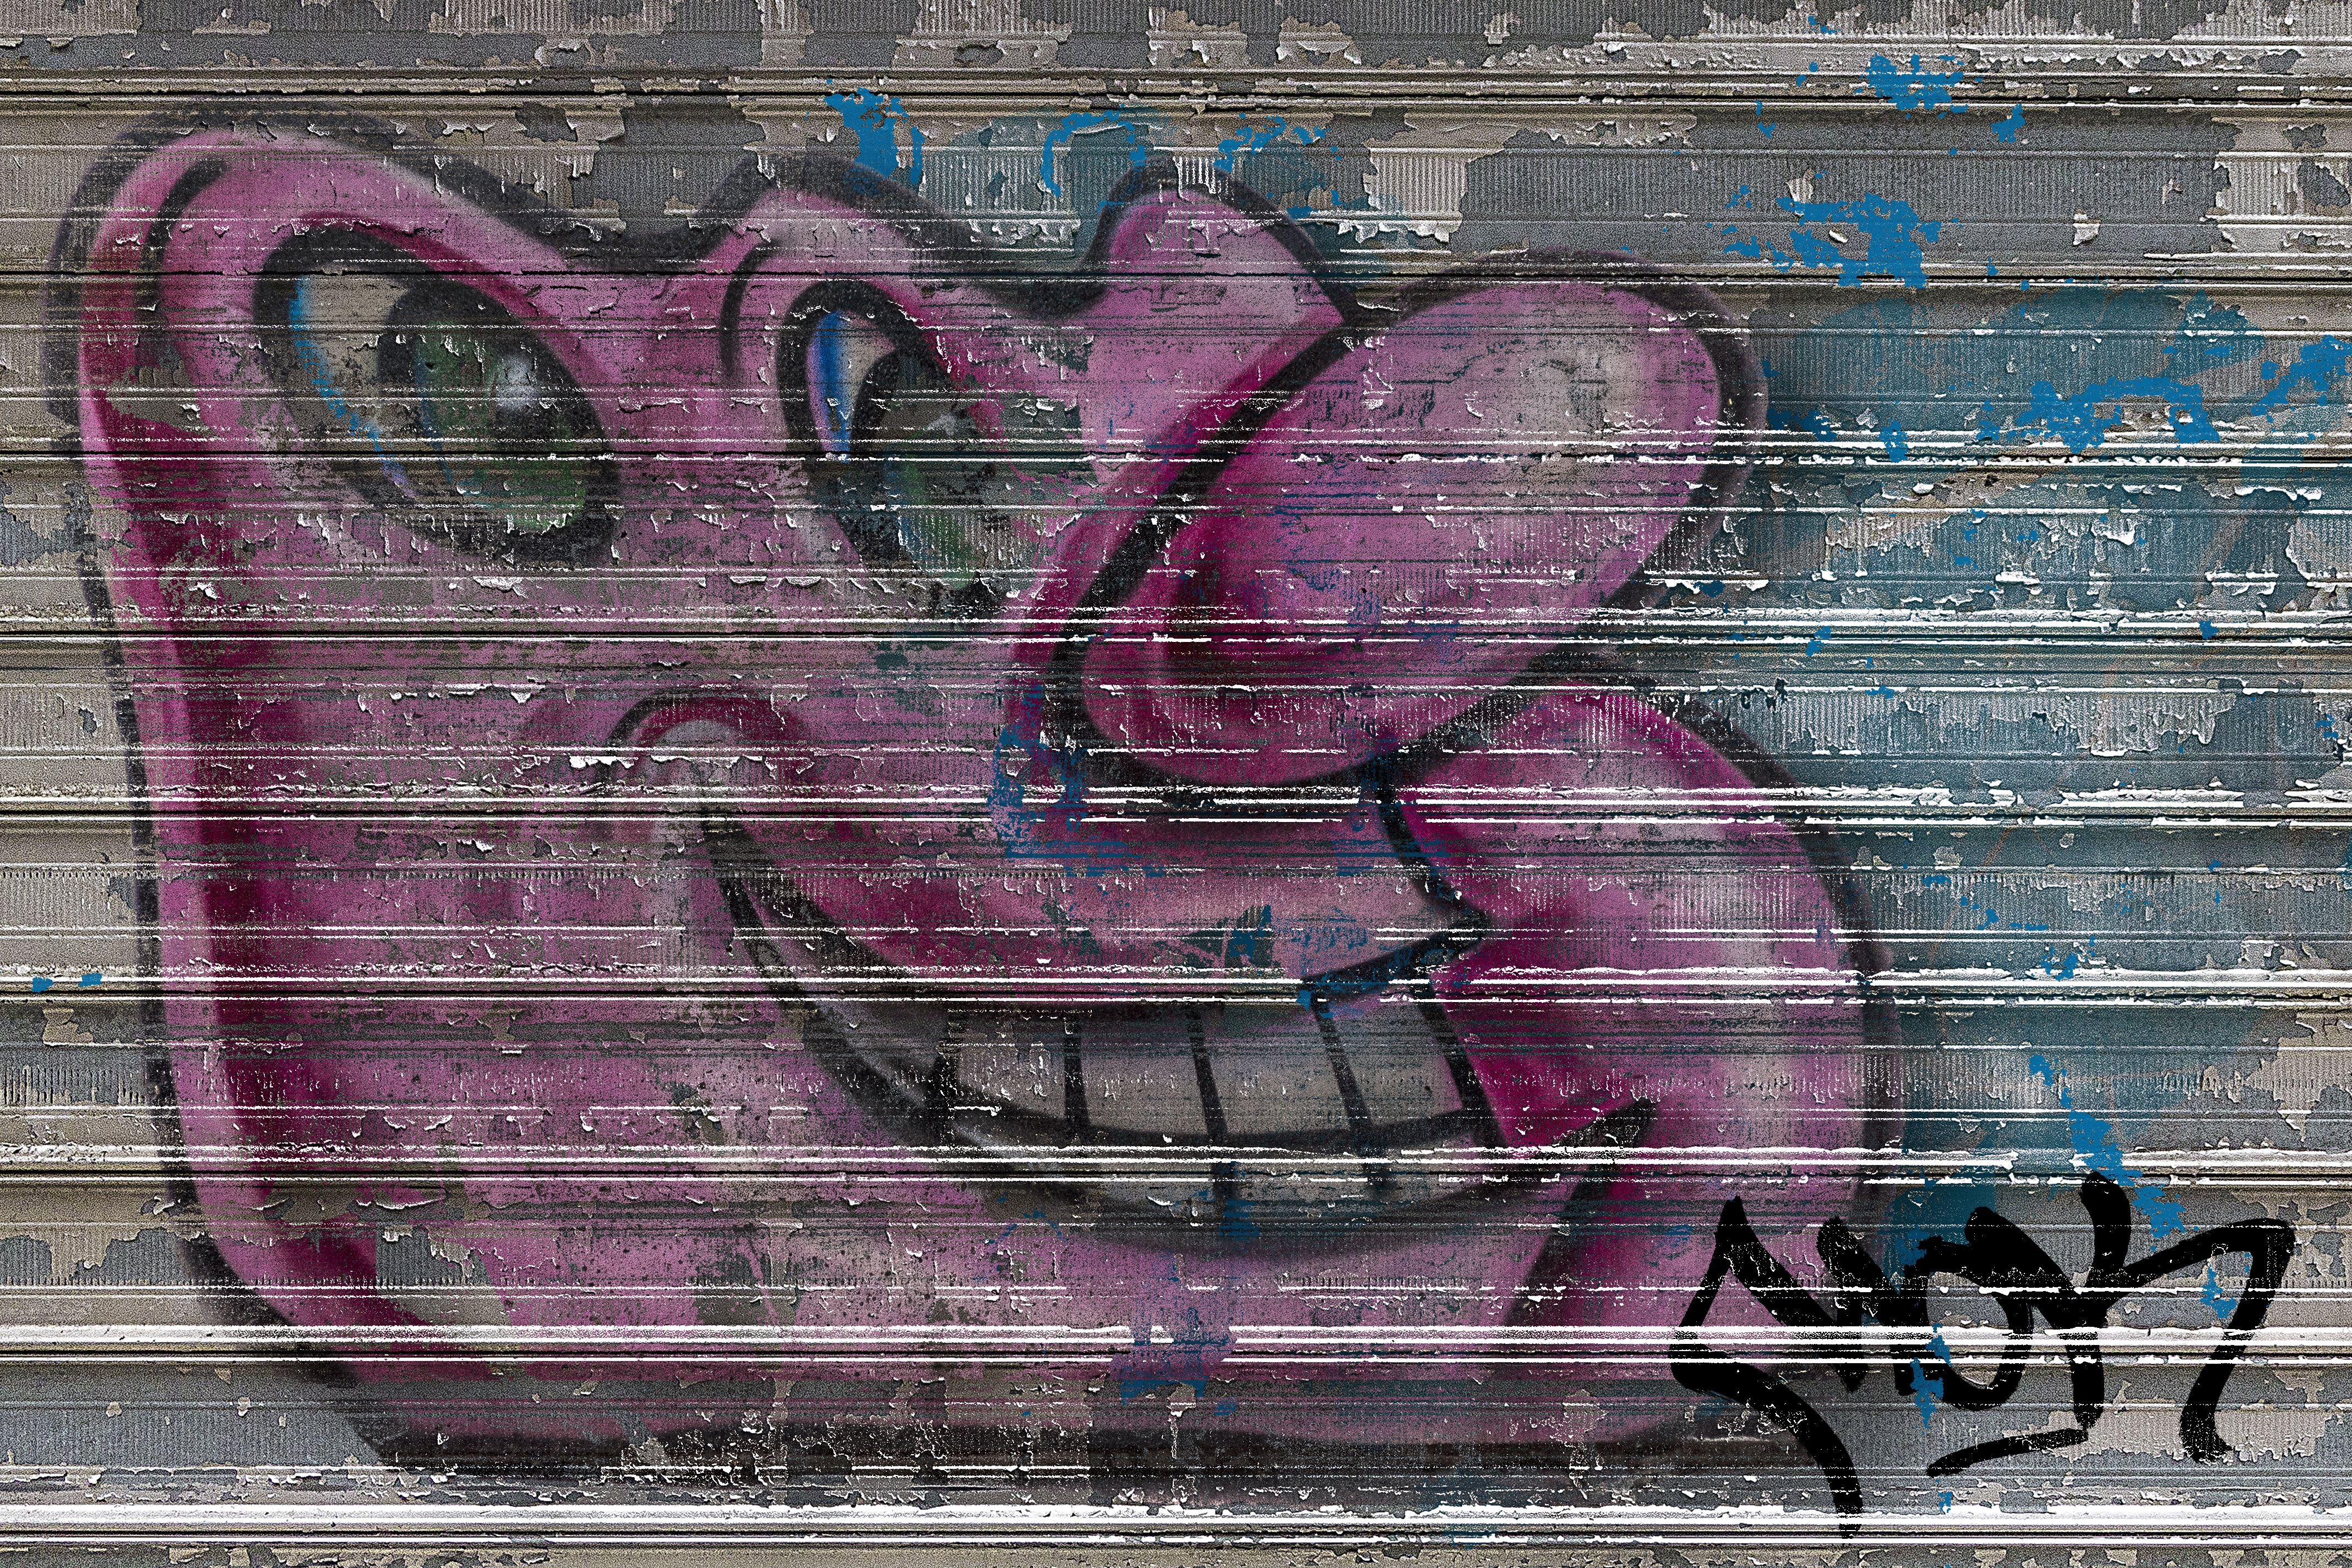
abstract, street, city, urban, artistic, metal, grunge, graffiti, street art, art, background, mural, spray paint, painted, tags, tagging, graffiti wall, graffiti art, urban area